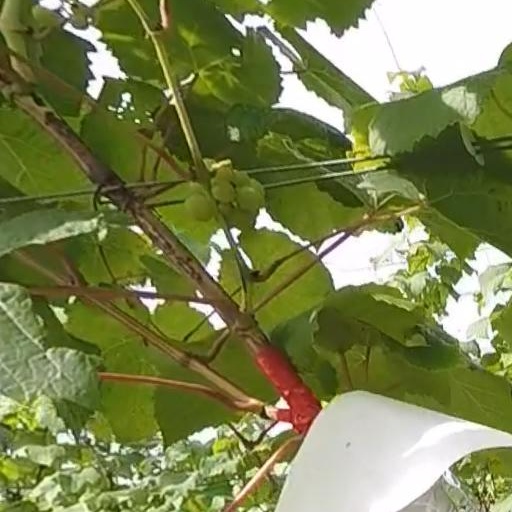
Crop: grape